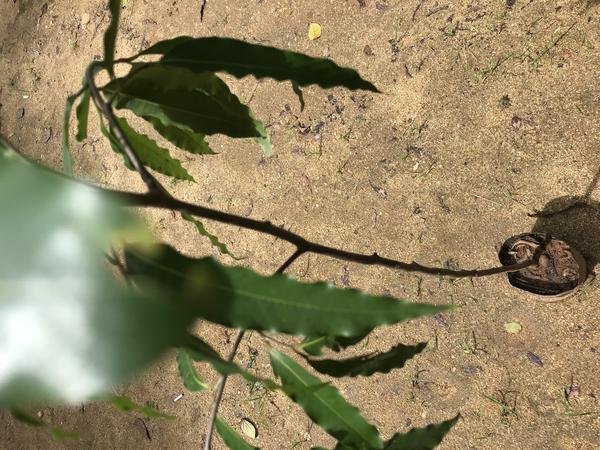
Plant: Ashoka